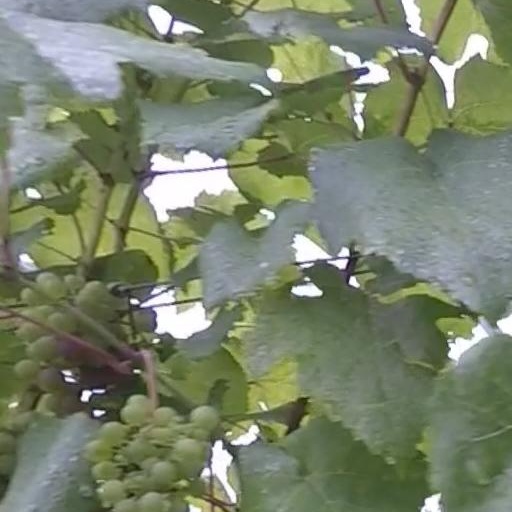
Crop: grape